Harry Kroto

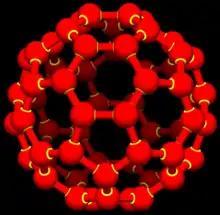
Buckminsterfullerene, C60

In 1985, on the basis of the Sussex studies and the stellar discoveries, laboratory experiments (with co-workers James R. Heath, Sean C. O'Brien, Yuan Liu, Robert Curl and Richard Smalley at Rice University) which simulated the chemical reactions in the atmospheres of the red giant stars demonstrated that stable C molecules could form spontaneously from a condensing carbon vapour. The co-investigators directed lasers at graphite and examined the results. The C molecule is a molecule with the same symmetry pattern as a football, consisting of 12 pentagons and 20 hexagons of carbon atoms. Kroto named the molecule buckminsterfullerene, after Buckminster Fuller who had conceived of the geodesic domes, as the dome concept had provided a clue to the likely structure of the new species.